Commendation Card (Indian Army)

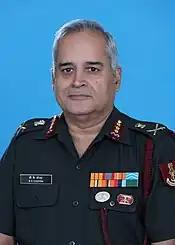
Lieutenant General BK Chopra, with the COAS and Army Commendation badges on the left breast pocket.

Most recipients are serving personnel of the Indian Army. The Commendation cards are occasionally awarded to non-Army personnel and civilians, who usually have worked under the supervision, direction and control of the army. They have also been awarded to dogs from the Army Dog Unit and mules from the Animal Transport Unit.